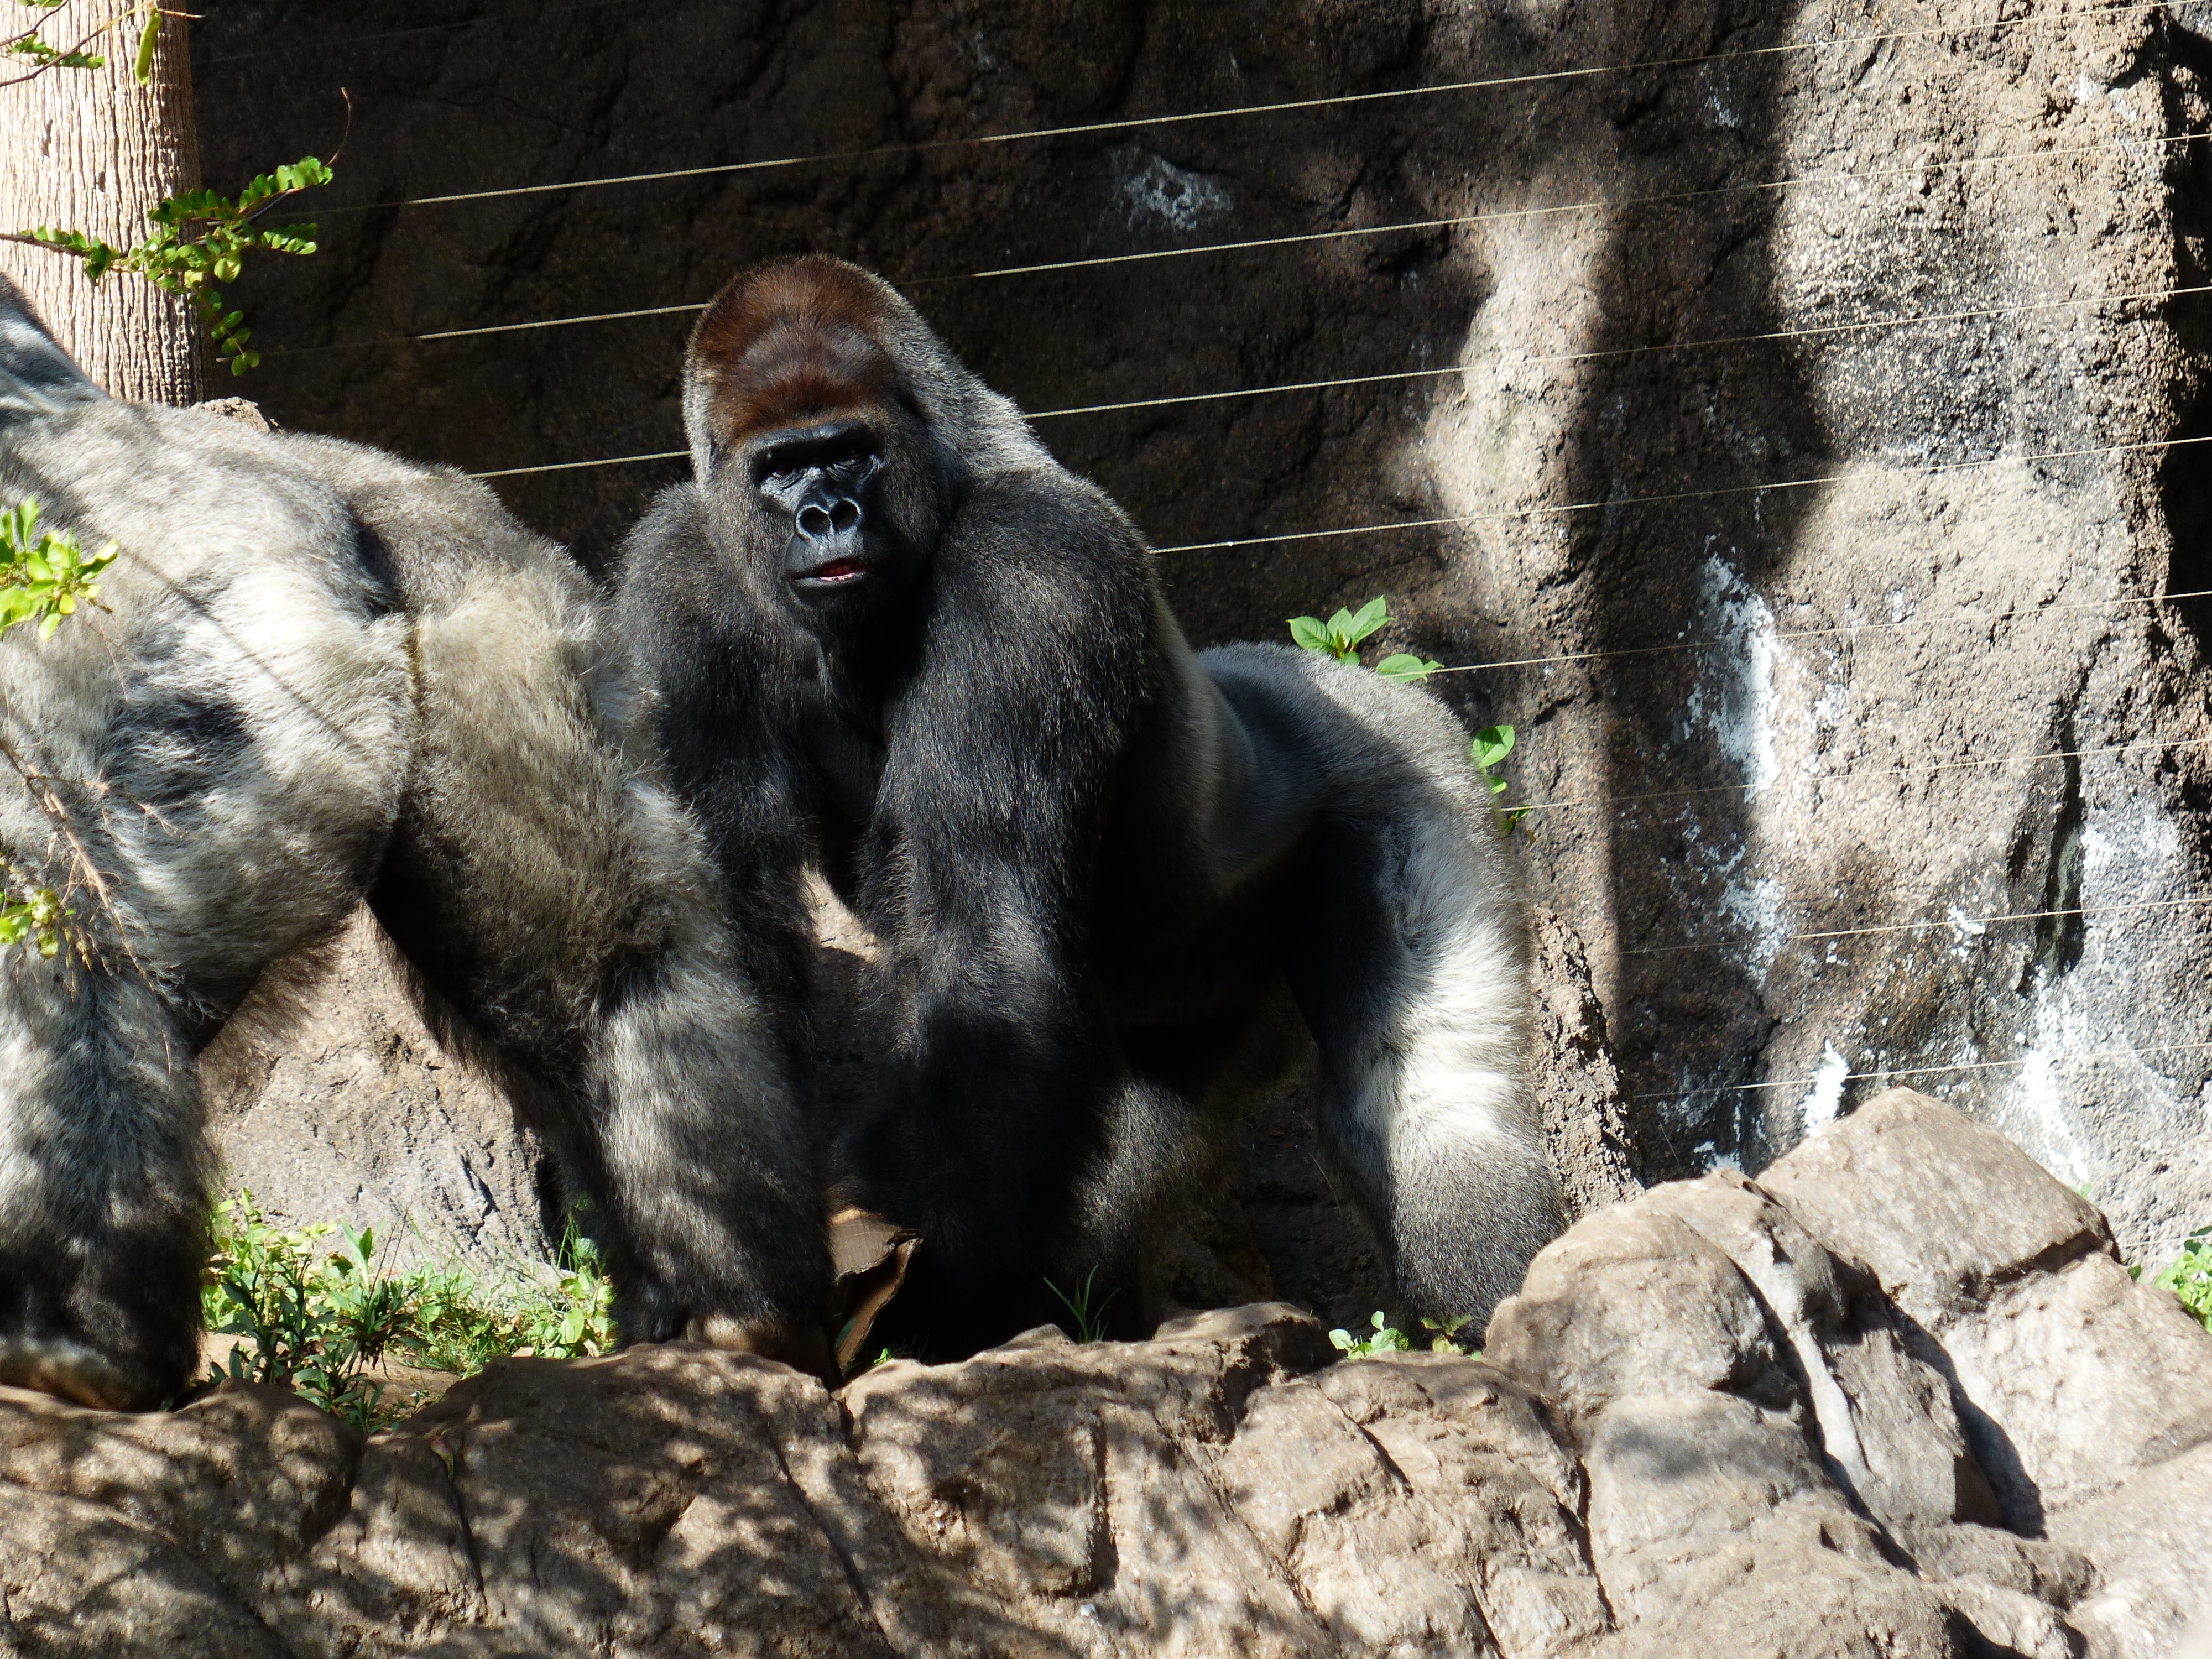
animal, wildlife, zoo, fur, mammal, black, monkey, fauna, primate, gorilla, chimpanzee, ape, vertebrate, large, leader, powerful, dominant, silverback, imposing, mountain gorilla, western gorilla, great ape, common chimpanzee, silvery grey